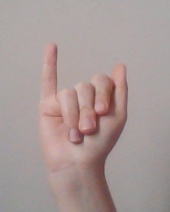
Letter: meem